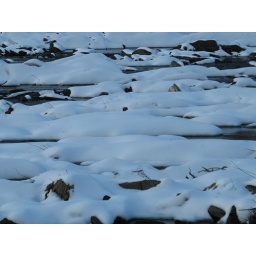
Snow in the river bed